Mount Zion

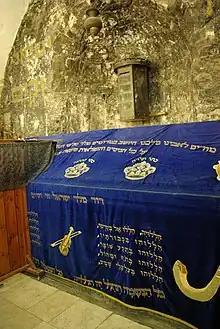
David's Tomb on Mount Zion

The name "Mount Zion" referred successively to three locations, as Jerusalemites preserved the time-honoured name, but shifted the location they venerated as the focal point of biblical Jerusalem to the site considered most appropriate in their own time.